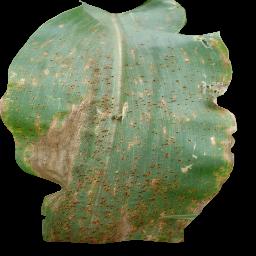
Label: Corn_(Maize)___Common_Rust